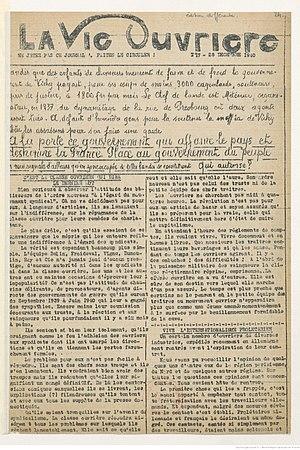
Une de La Vie ouvrière n° 17 du 28 décembre 1940
La Nouvelle Vie ouvrière ou NVO est un magazine d'actualité français consacré au monde du travail et fondé en 1909 par le syndicaliste Pierre Monatte.